A. David Mazzone

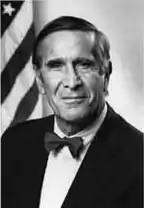

Armando David Mazzone (June 3, 1928 – October 25, 2004) served for twenty-six years as a United States district judge of the United States District Court for the District of Massachusetts.